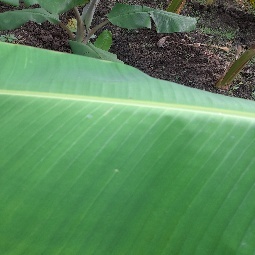
Label: Healthy